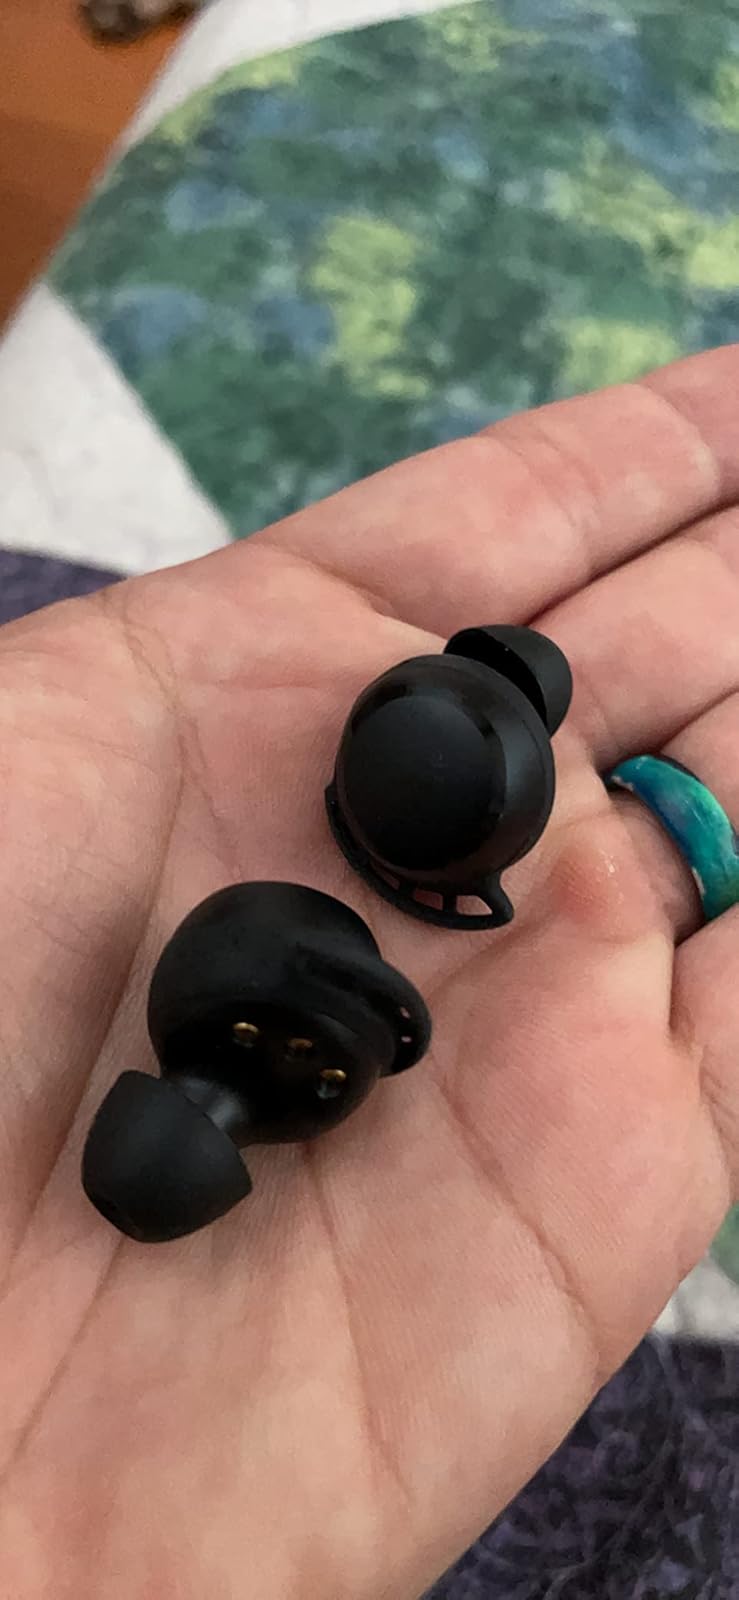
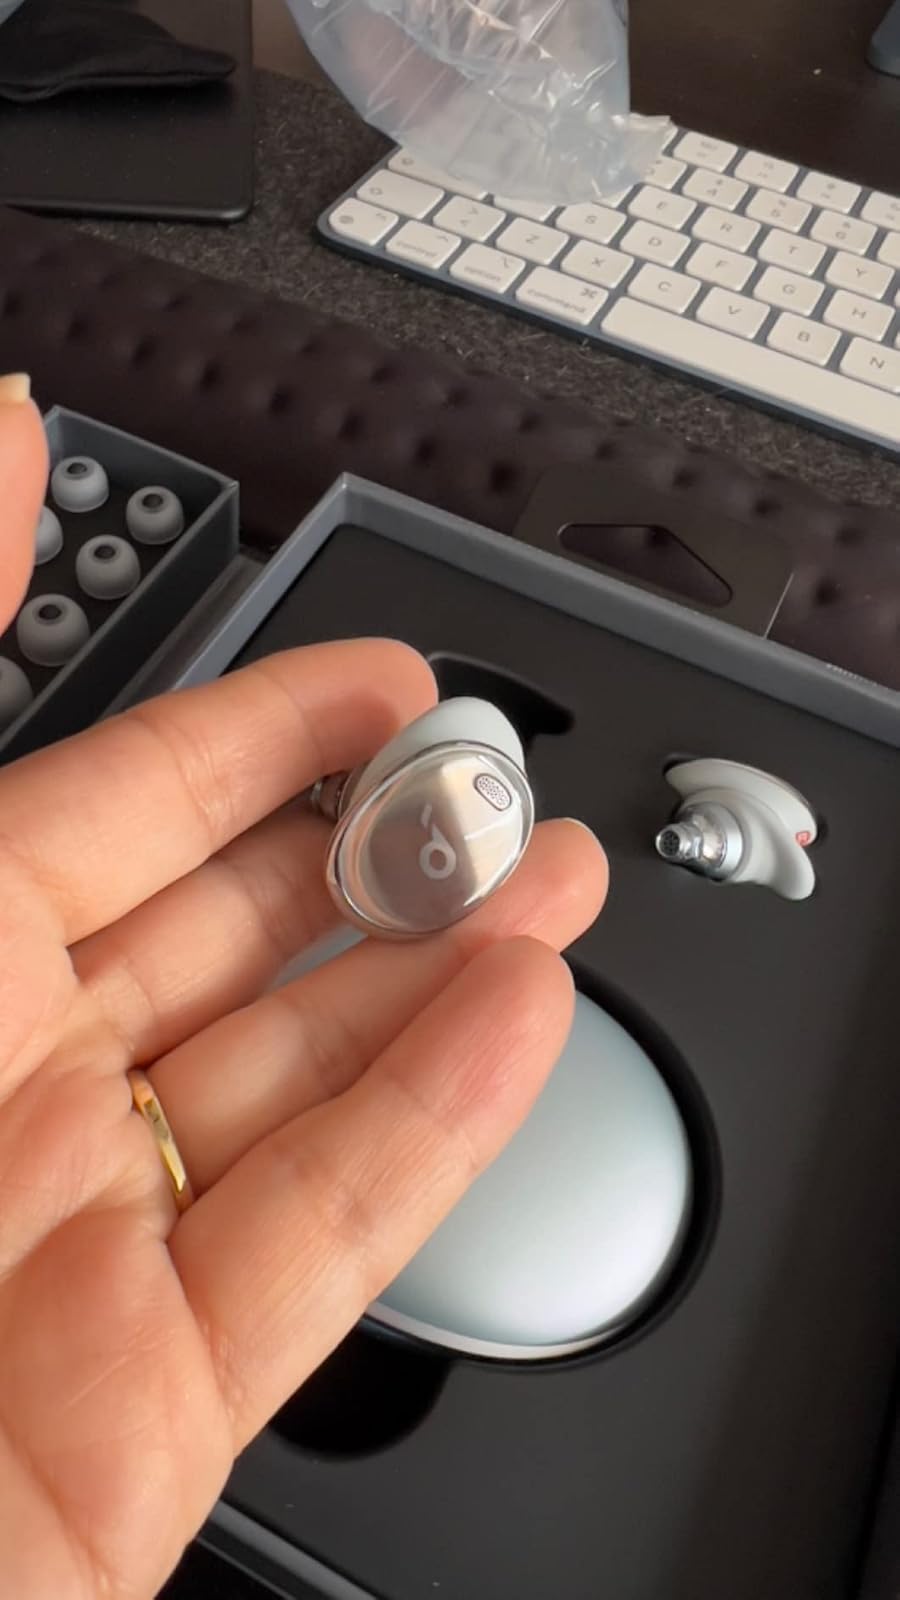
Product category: earbuds
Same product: no